Ondřej Přikryl

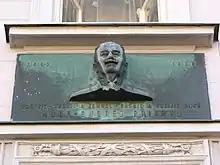
Plaque and bust of Ondřej Přikryl in Žižkovo Square, Prostějov

Ondřej Přikryl (26 November 1862, Výšovice – 21 December 1936, Prostějov) was a Czech poet, pharmacist, and politician.